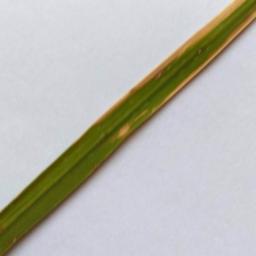
Label: Rice___Leaf_Blast